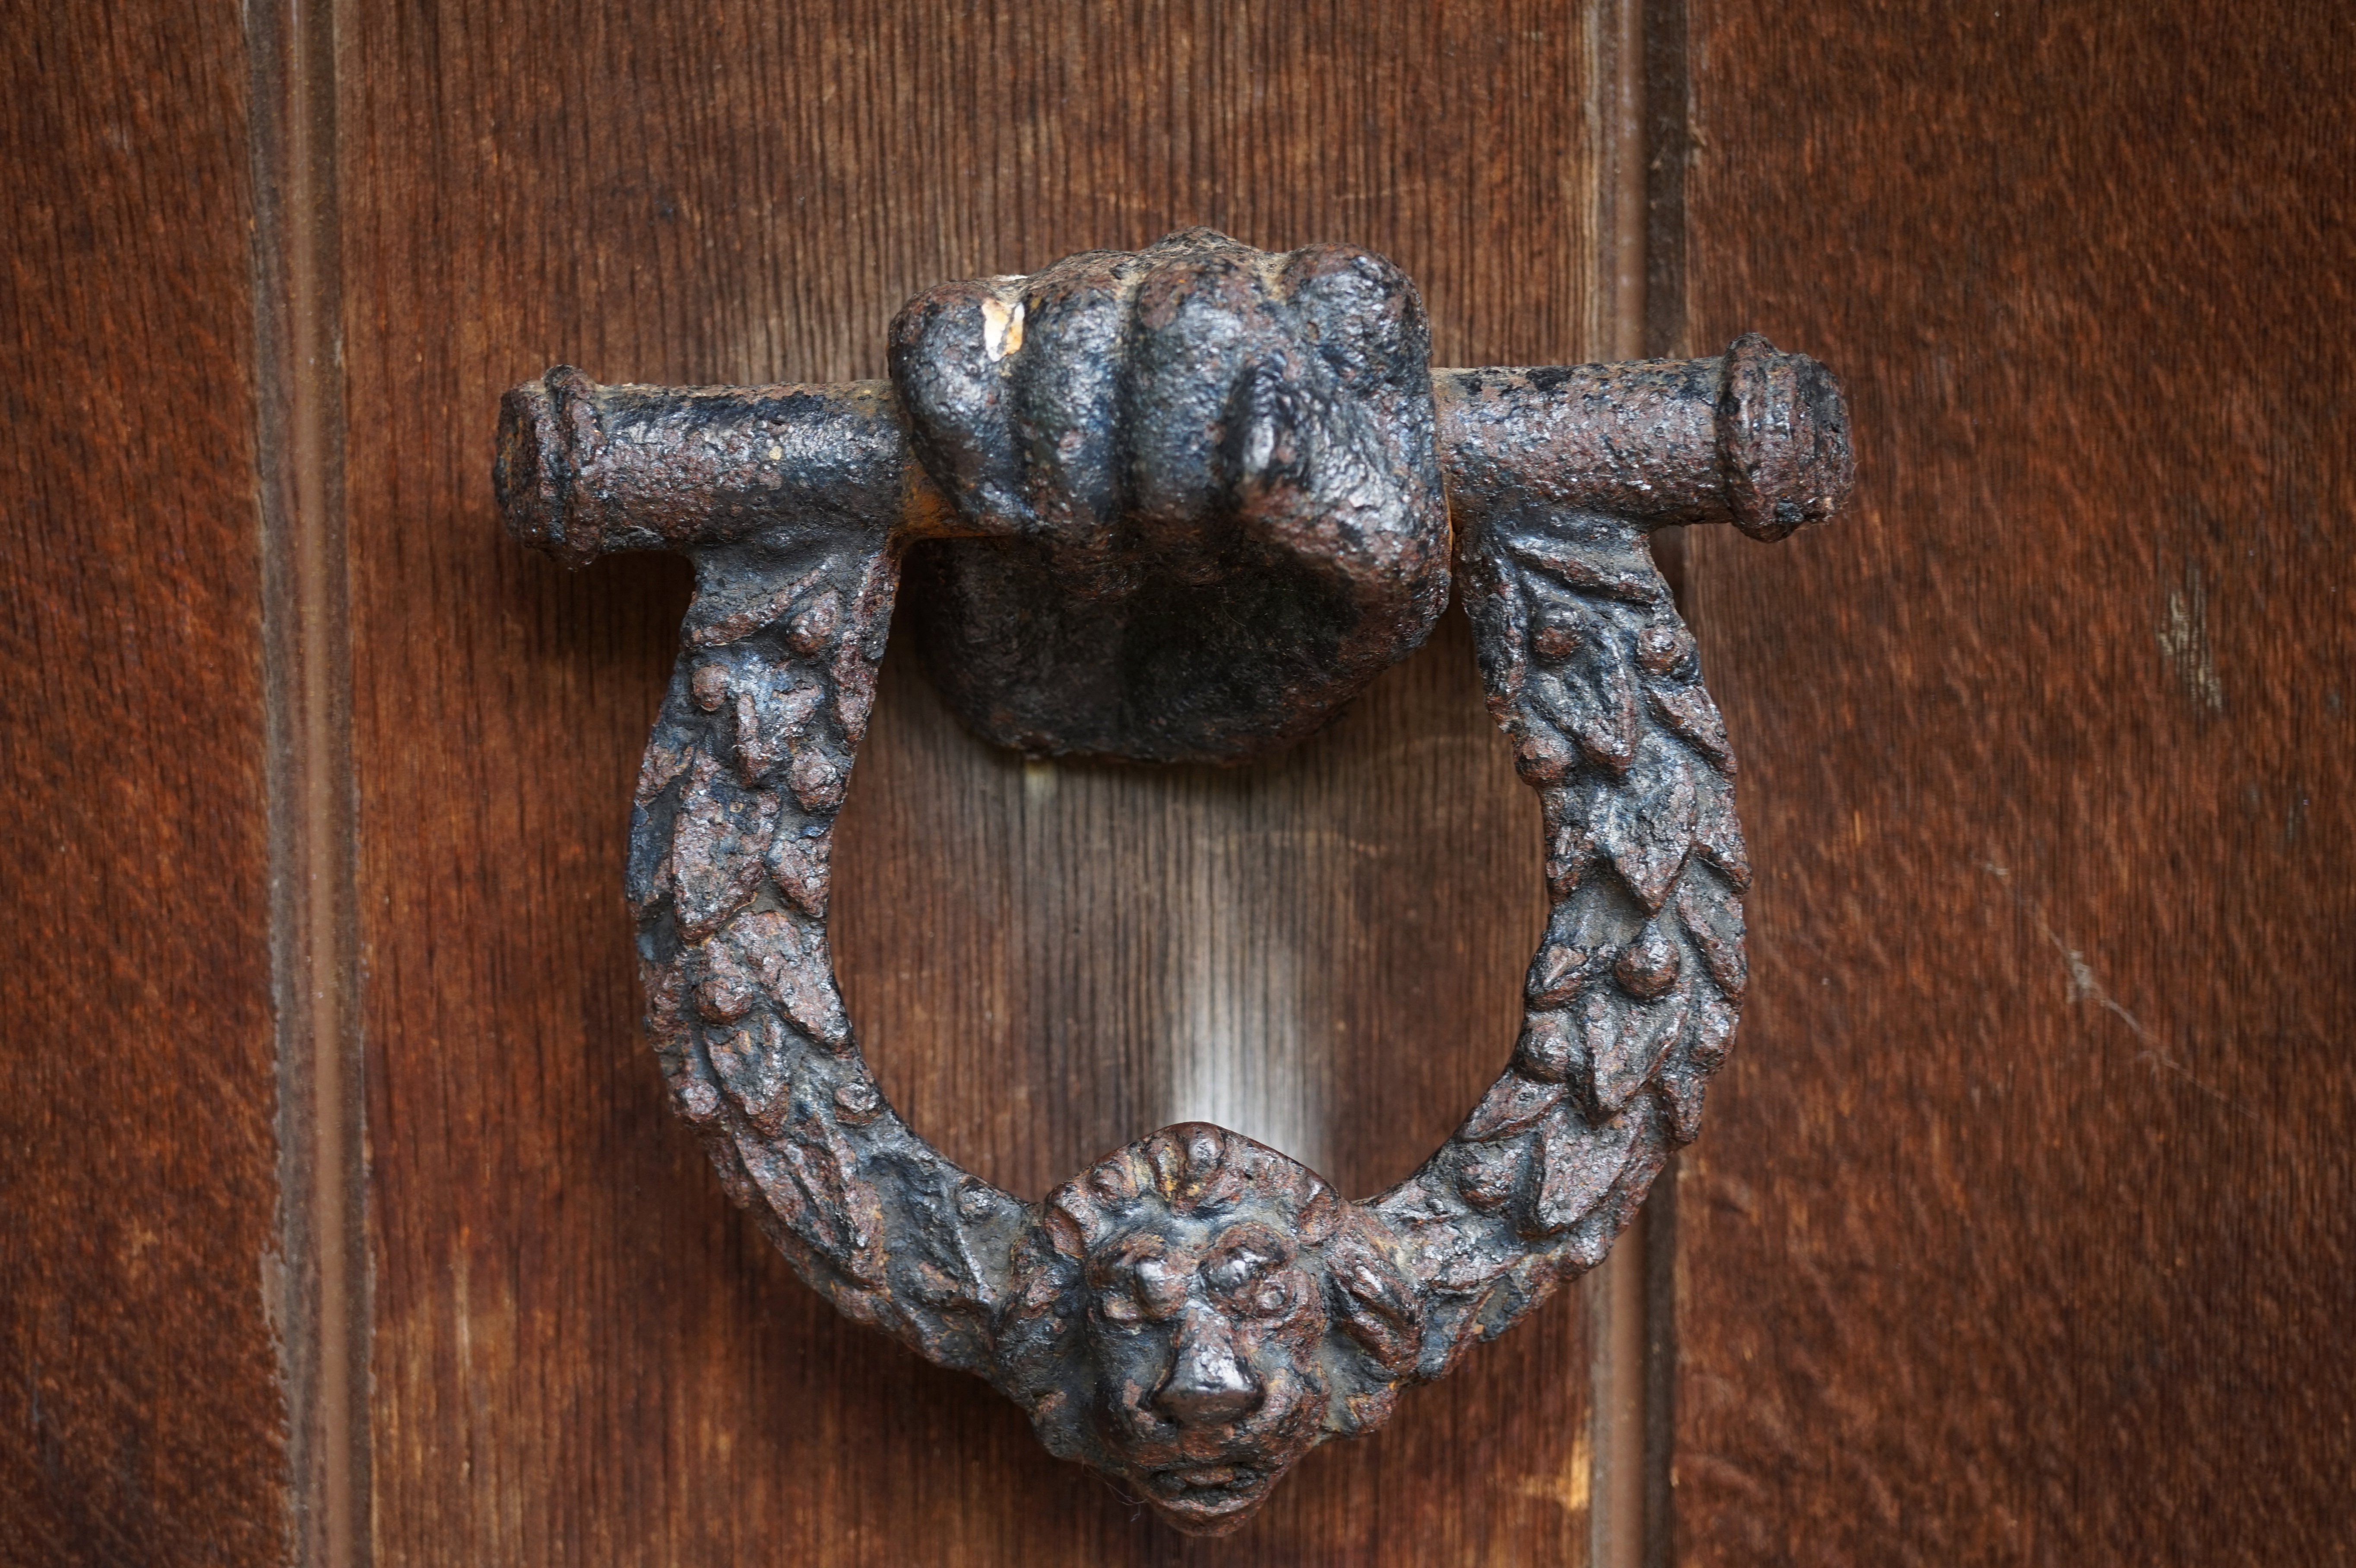
wood, antique, old, home, metal, door, lion, material, jewellery, bronze, iron, carving, input, doorknocker, door knob, door knocker, fashion accessory